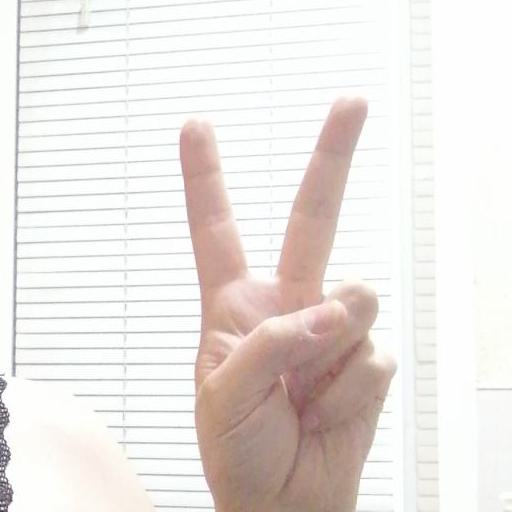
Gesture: peace